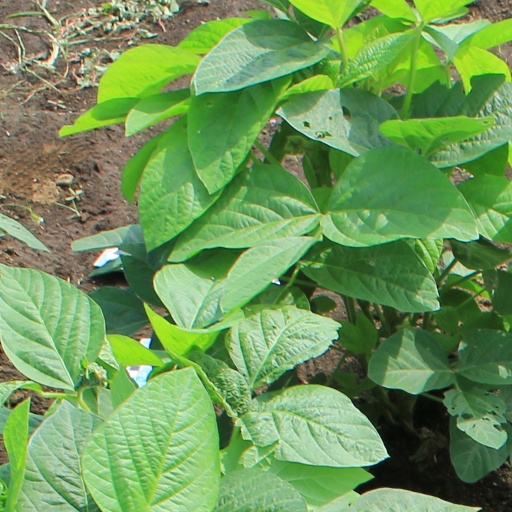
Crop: soybean